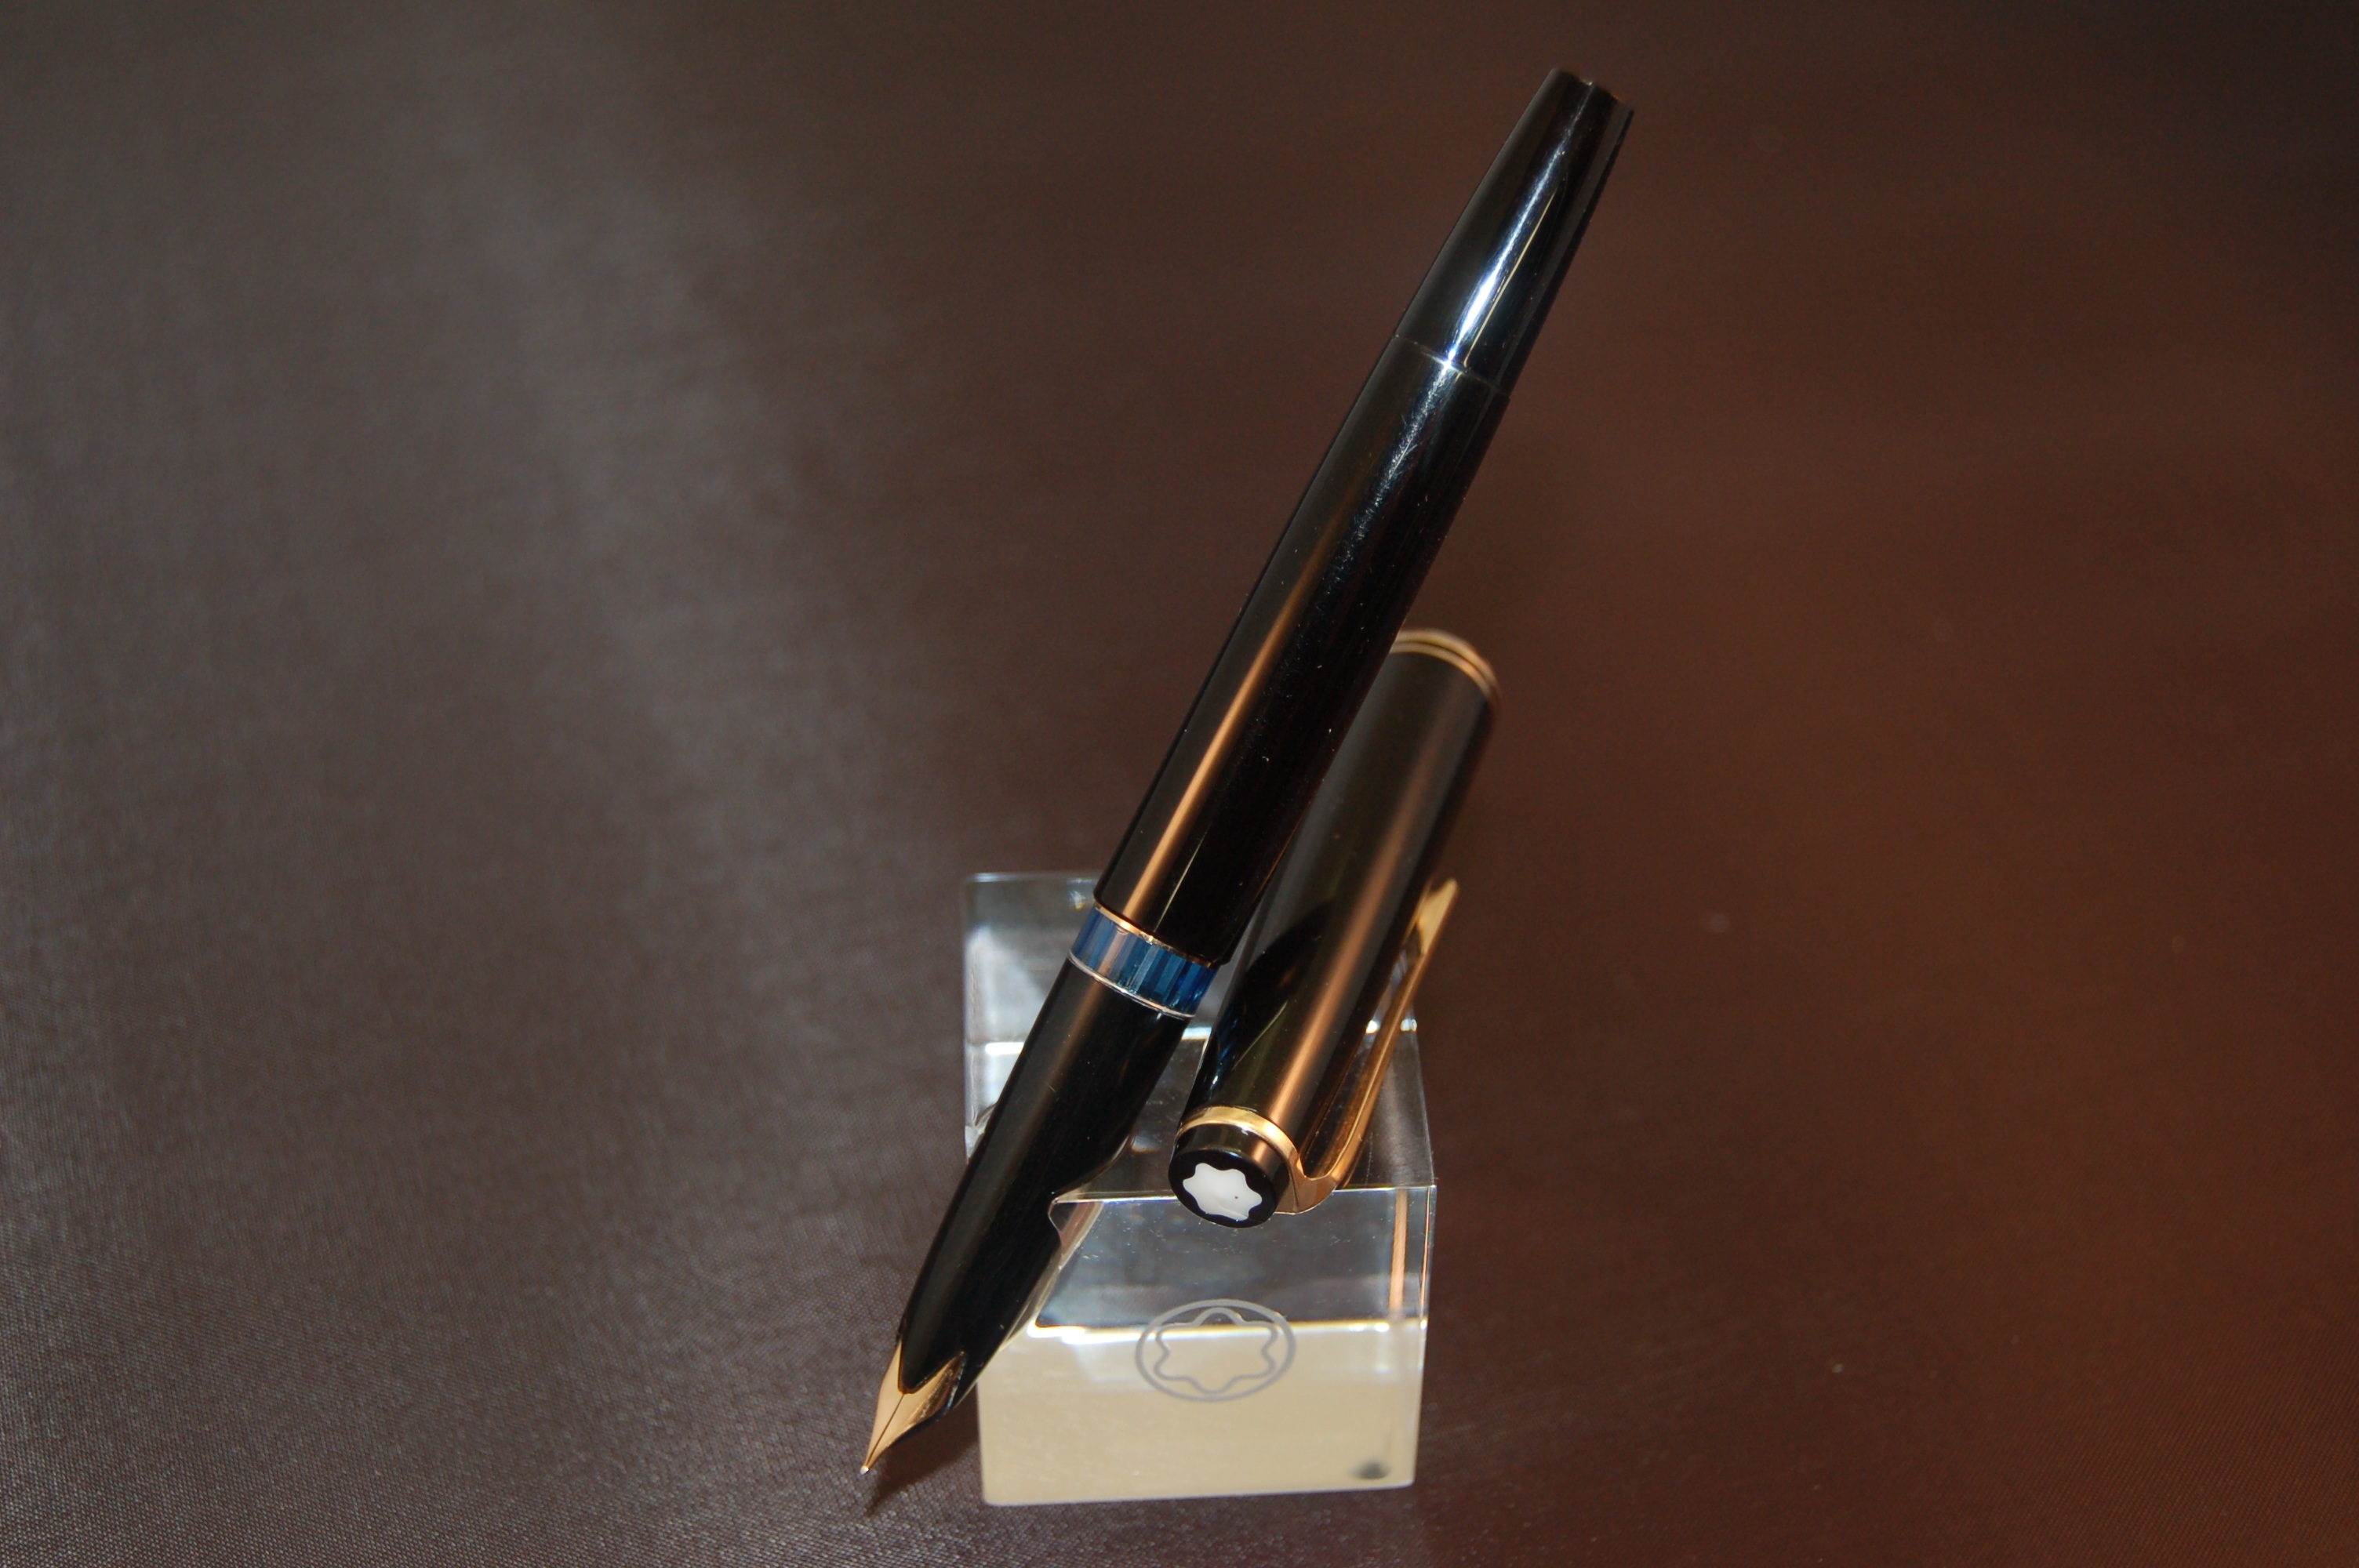
writing, vintage, pen, ink, write, fountain pen, gold, author